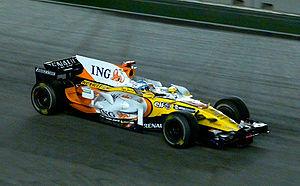
Le Grand Prix de Singapour 2008, disputé sur le circuit urbain de Singapour le 28 septembre 2008, est la 800ᵉ course du championnat du monde de Formule 1 courue depuis 1950 et la quinzième manche du championnat 2008.
La saison 2008 de Formule 1, 59ᵉ édition du championnat du monde des pilotes, se déroule en 18 manches entre le 16 mars et le 2 novembre 2008. Le Britannique Lewis Hamilton remporte le championnat des pilotes et la Scuderia Ferrari le championnat des constructeurs.